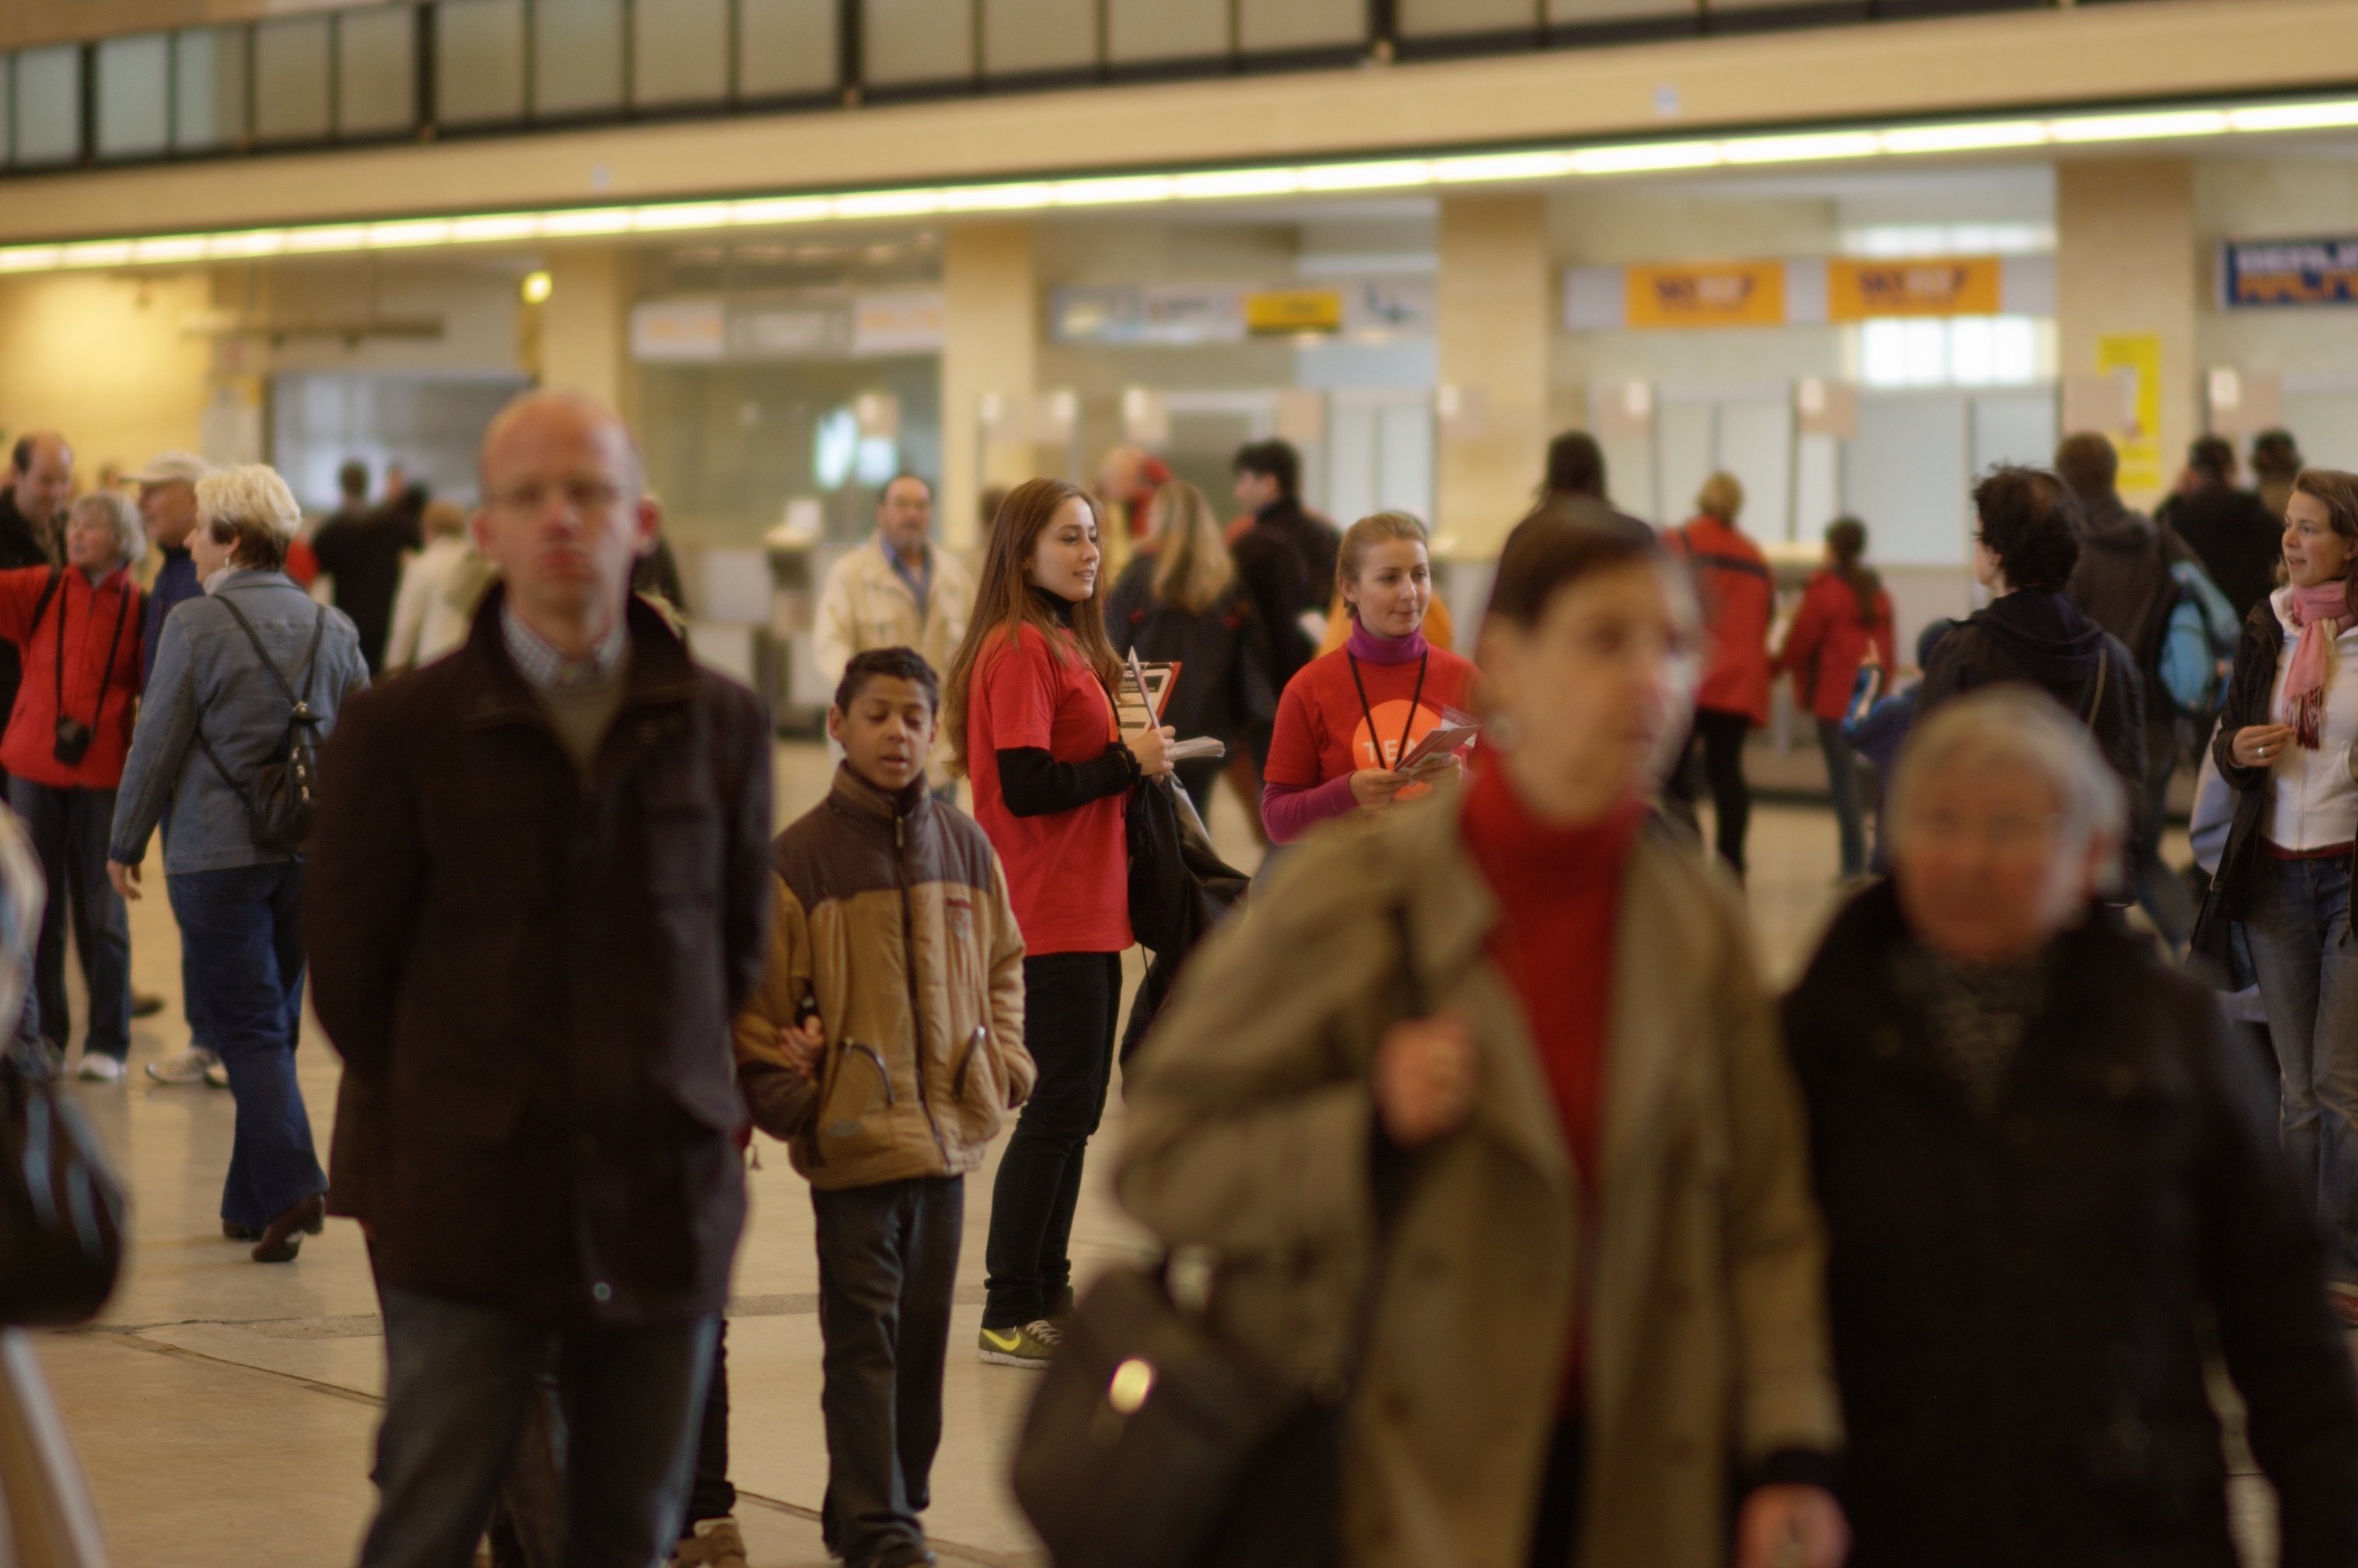
bokeh, crowd, airport, rawtherapee, germany, deutschland, berlin, walimex, samyang, pentax, 85mm, bokehlicious, flughafen, lenstagged, steffenzahn, k100d, justpentax, iamflickr, 85mmf14, walimex85mm, walimexpro8514if, tempelhof, convention, art exhibition